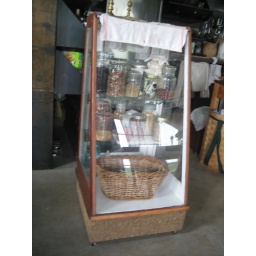
display cabinet in the kitchen